Centenary of National Independence Commemorative Medal

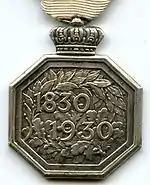
Reverse of the medal

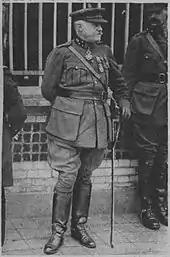
Lieutenant General Félix Wielemans, a recipient of the Centenary of National Independence Commemorative Medal

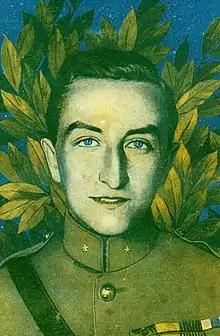
Lieutenant Colonel Baron Willy Coppens, a recipient of the Centenary of National Independence Commemorative Medal

The Centenary of National Independence Commemorative Medal 1830-1930 was a Belgian commemorative medal established by royal decree on 20 July 1930 to commemorate the 100th anniversary of Belgian independence.